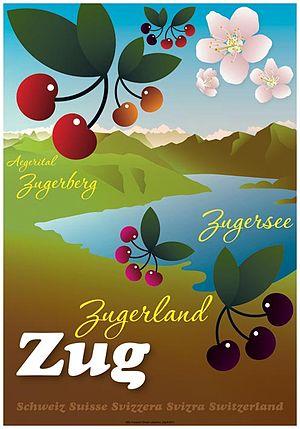
La cuisine suisse est, à l'image du pays, diversifiée par sa géographie et ses langues. Typiquement paysanne, robuste et faisant bon usage des ingrédients de saison, la gastronomie suisse est surtout connue à l'étranger pour ses repas traditionnels au fromage que sont la fondue et la raclette, mais aussi pour le chocolat.